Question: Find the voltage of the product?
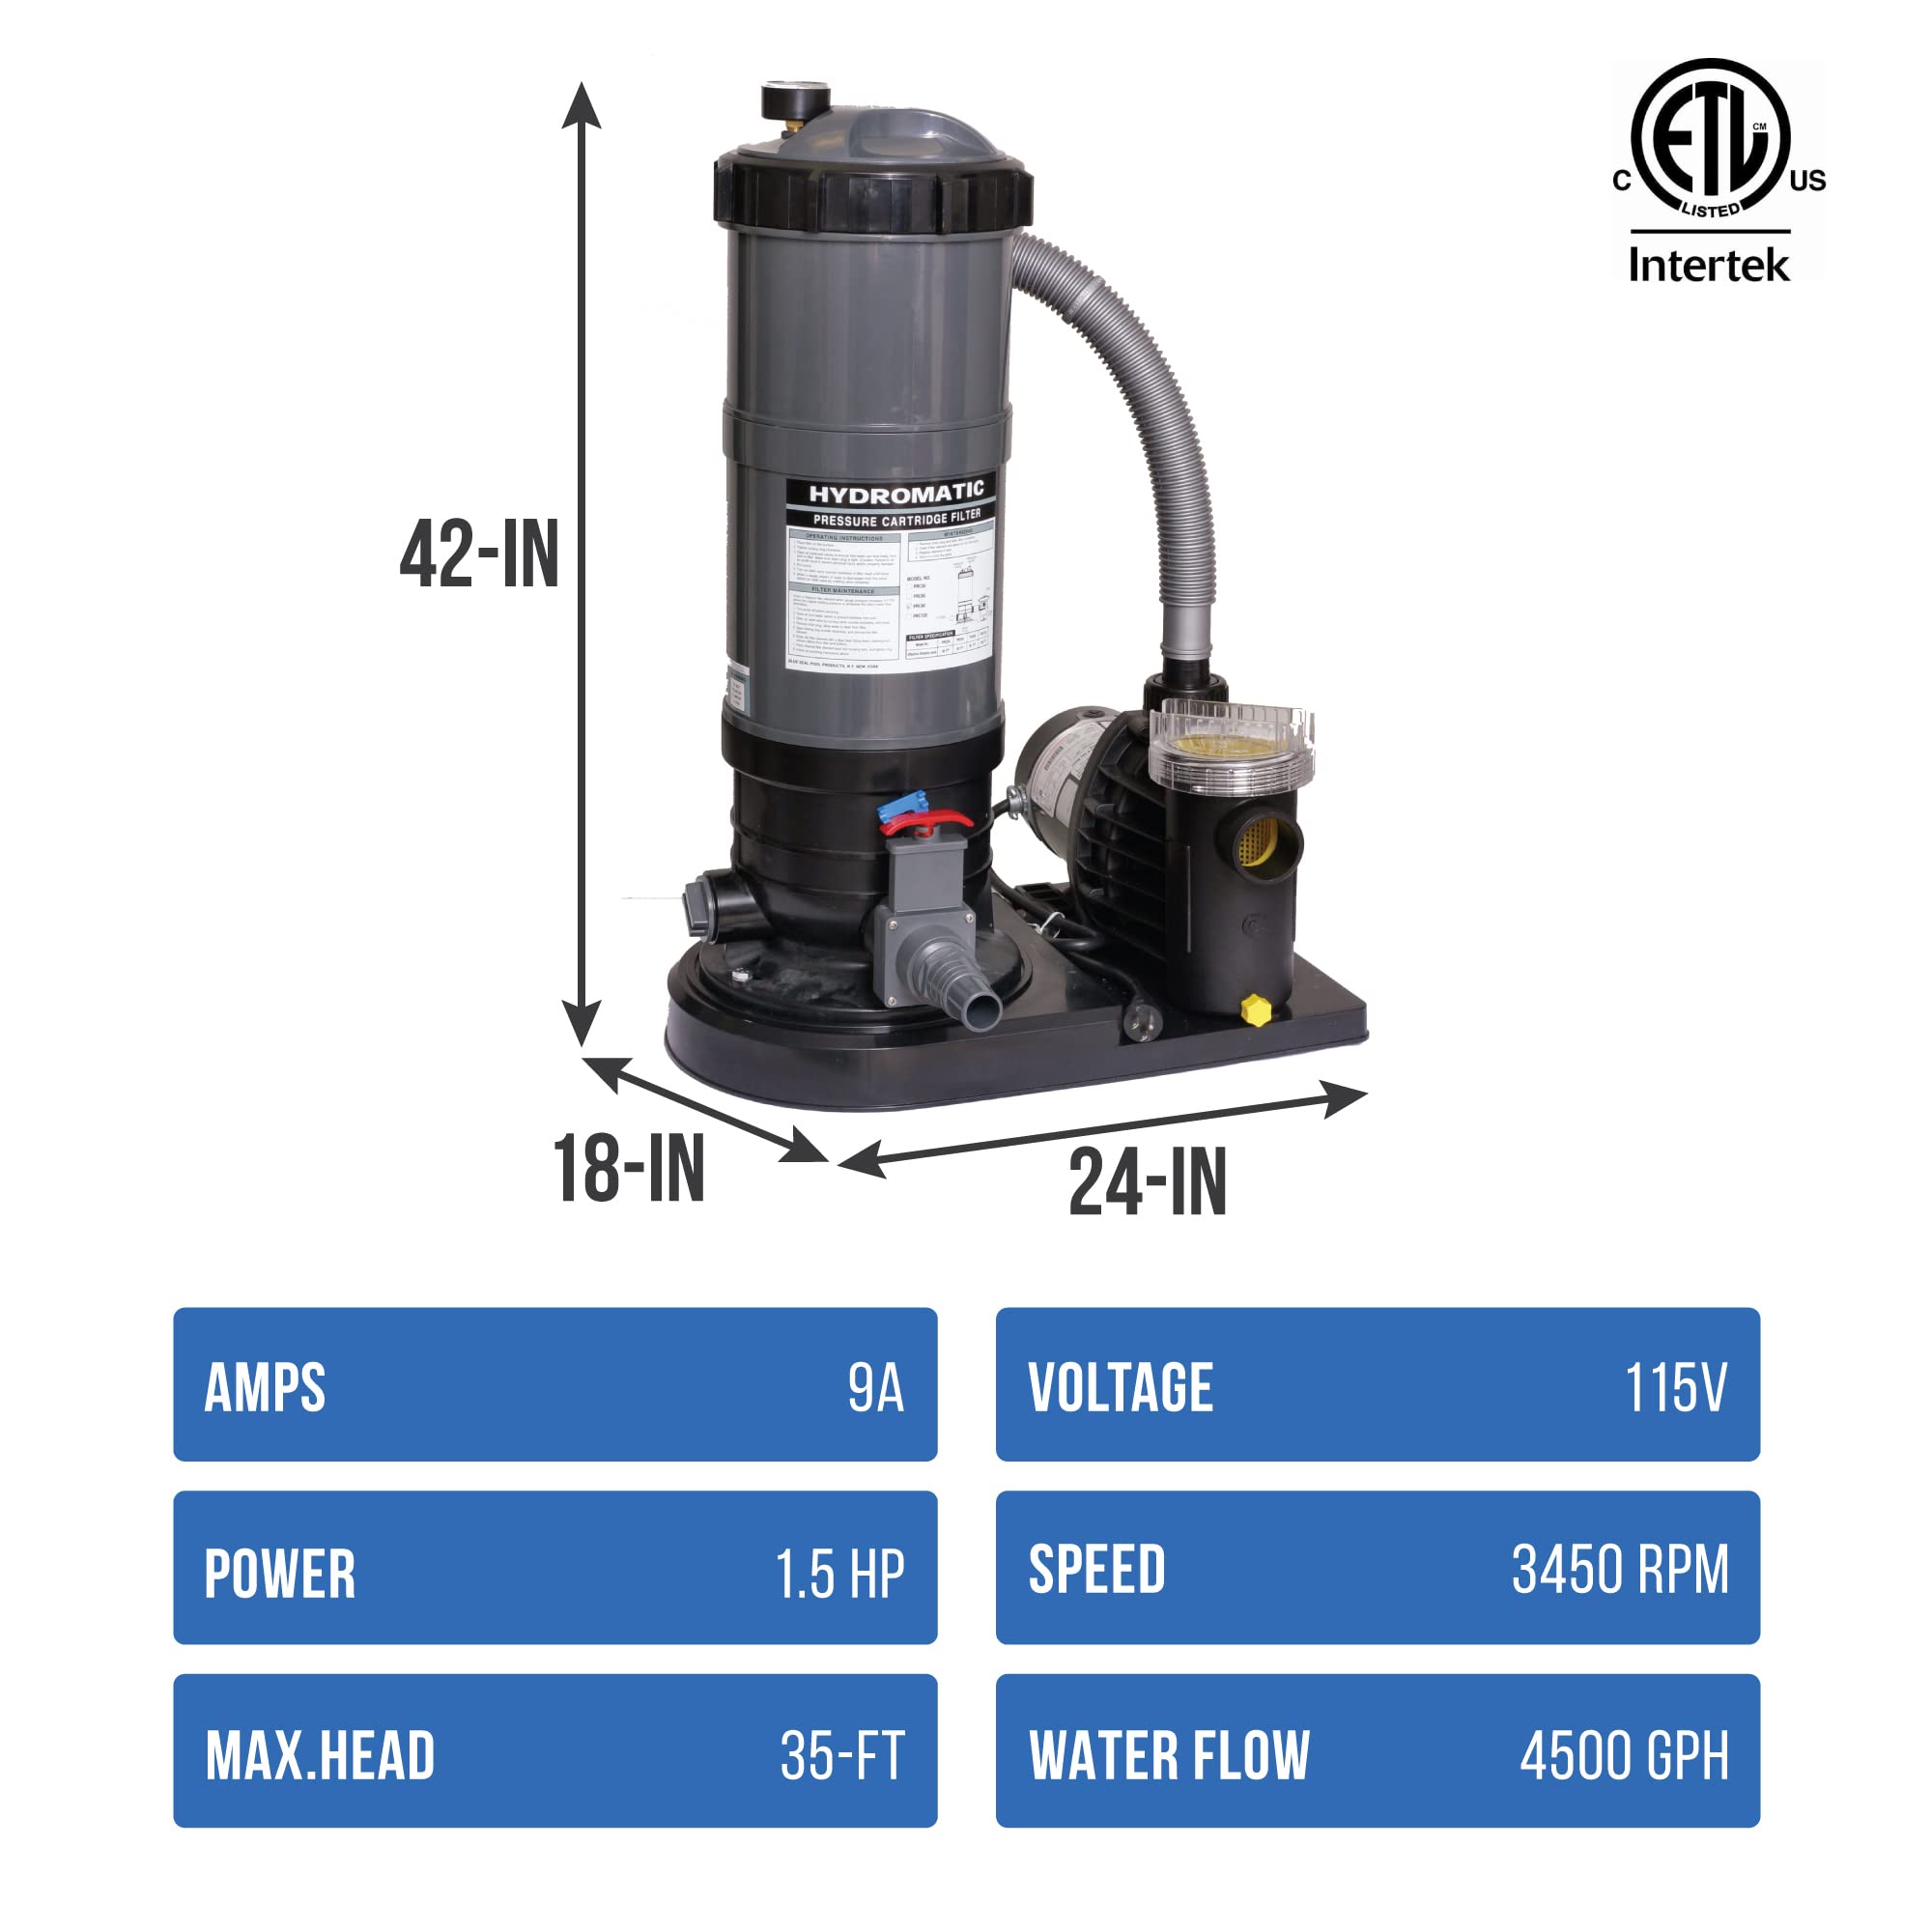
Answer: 115.0 volt